Kangaslampi (Jyväskylä)

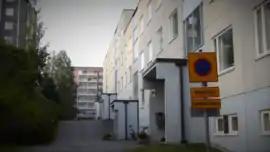

Kangaslampi is a suburb ("lähiö") in the Huhtasuo district of Jyväskylä, Finland. It is located about six kilometers to the northeast from the city center. The area has a convenience store and many services nearby. The suburb was mostly built during the 1970s.